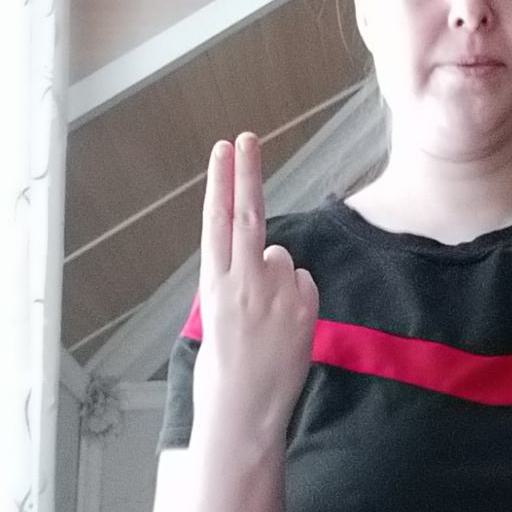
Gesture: two_up_inverted